Sharon Gesthuizen

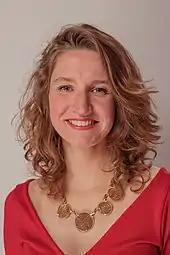
Gesthuizen in 2012

Sharon Maria Jacoba Gerarda Gesthuizen (born 23 January 1976) is a Dutch politician, businesswoman and trade unionist. As a member of the Socialist Party (Socialistische Partij) she was an MP between 30 November 2006 and 23 March 2017. She focused on matters of economic affairs, asylum and immigration policy, and judiciary.